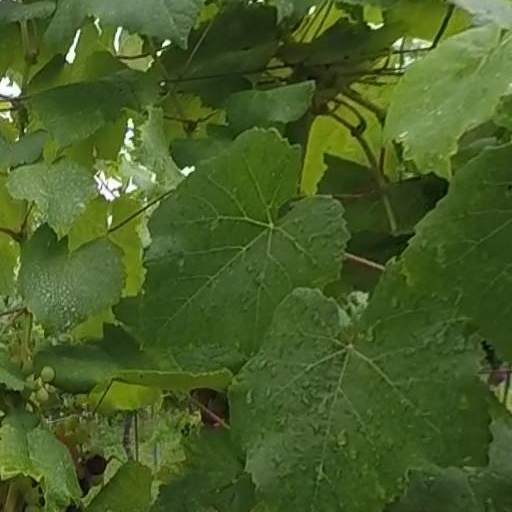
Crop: grape